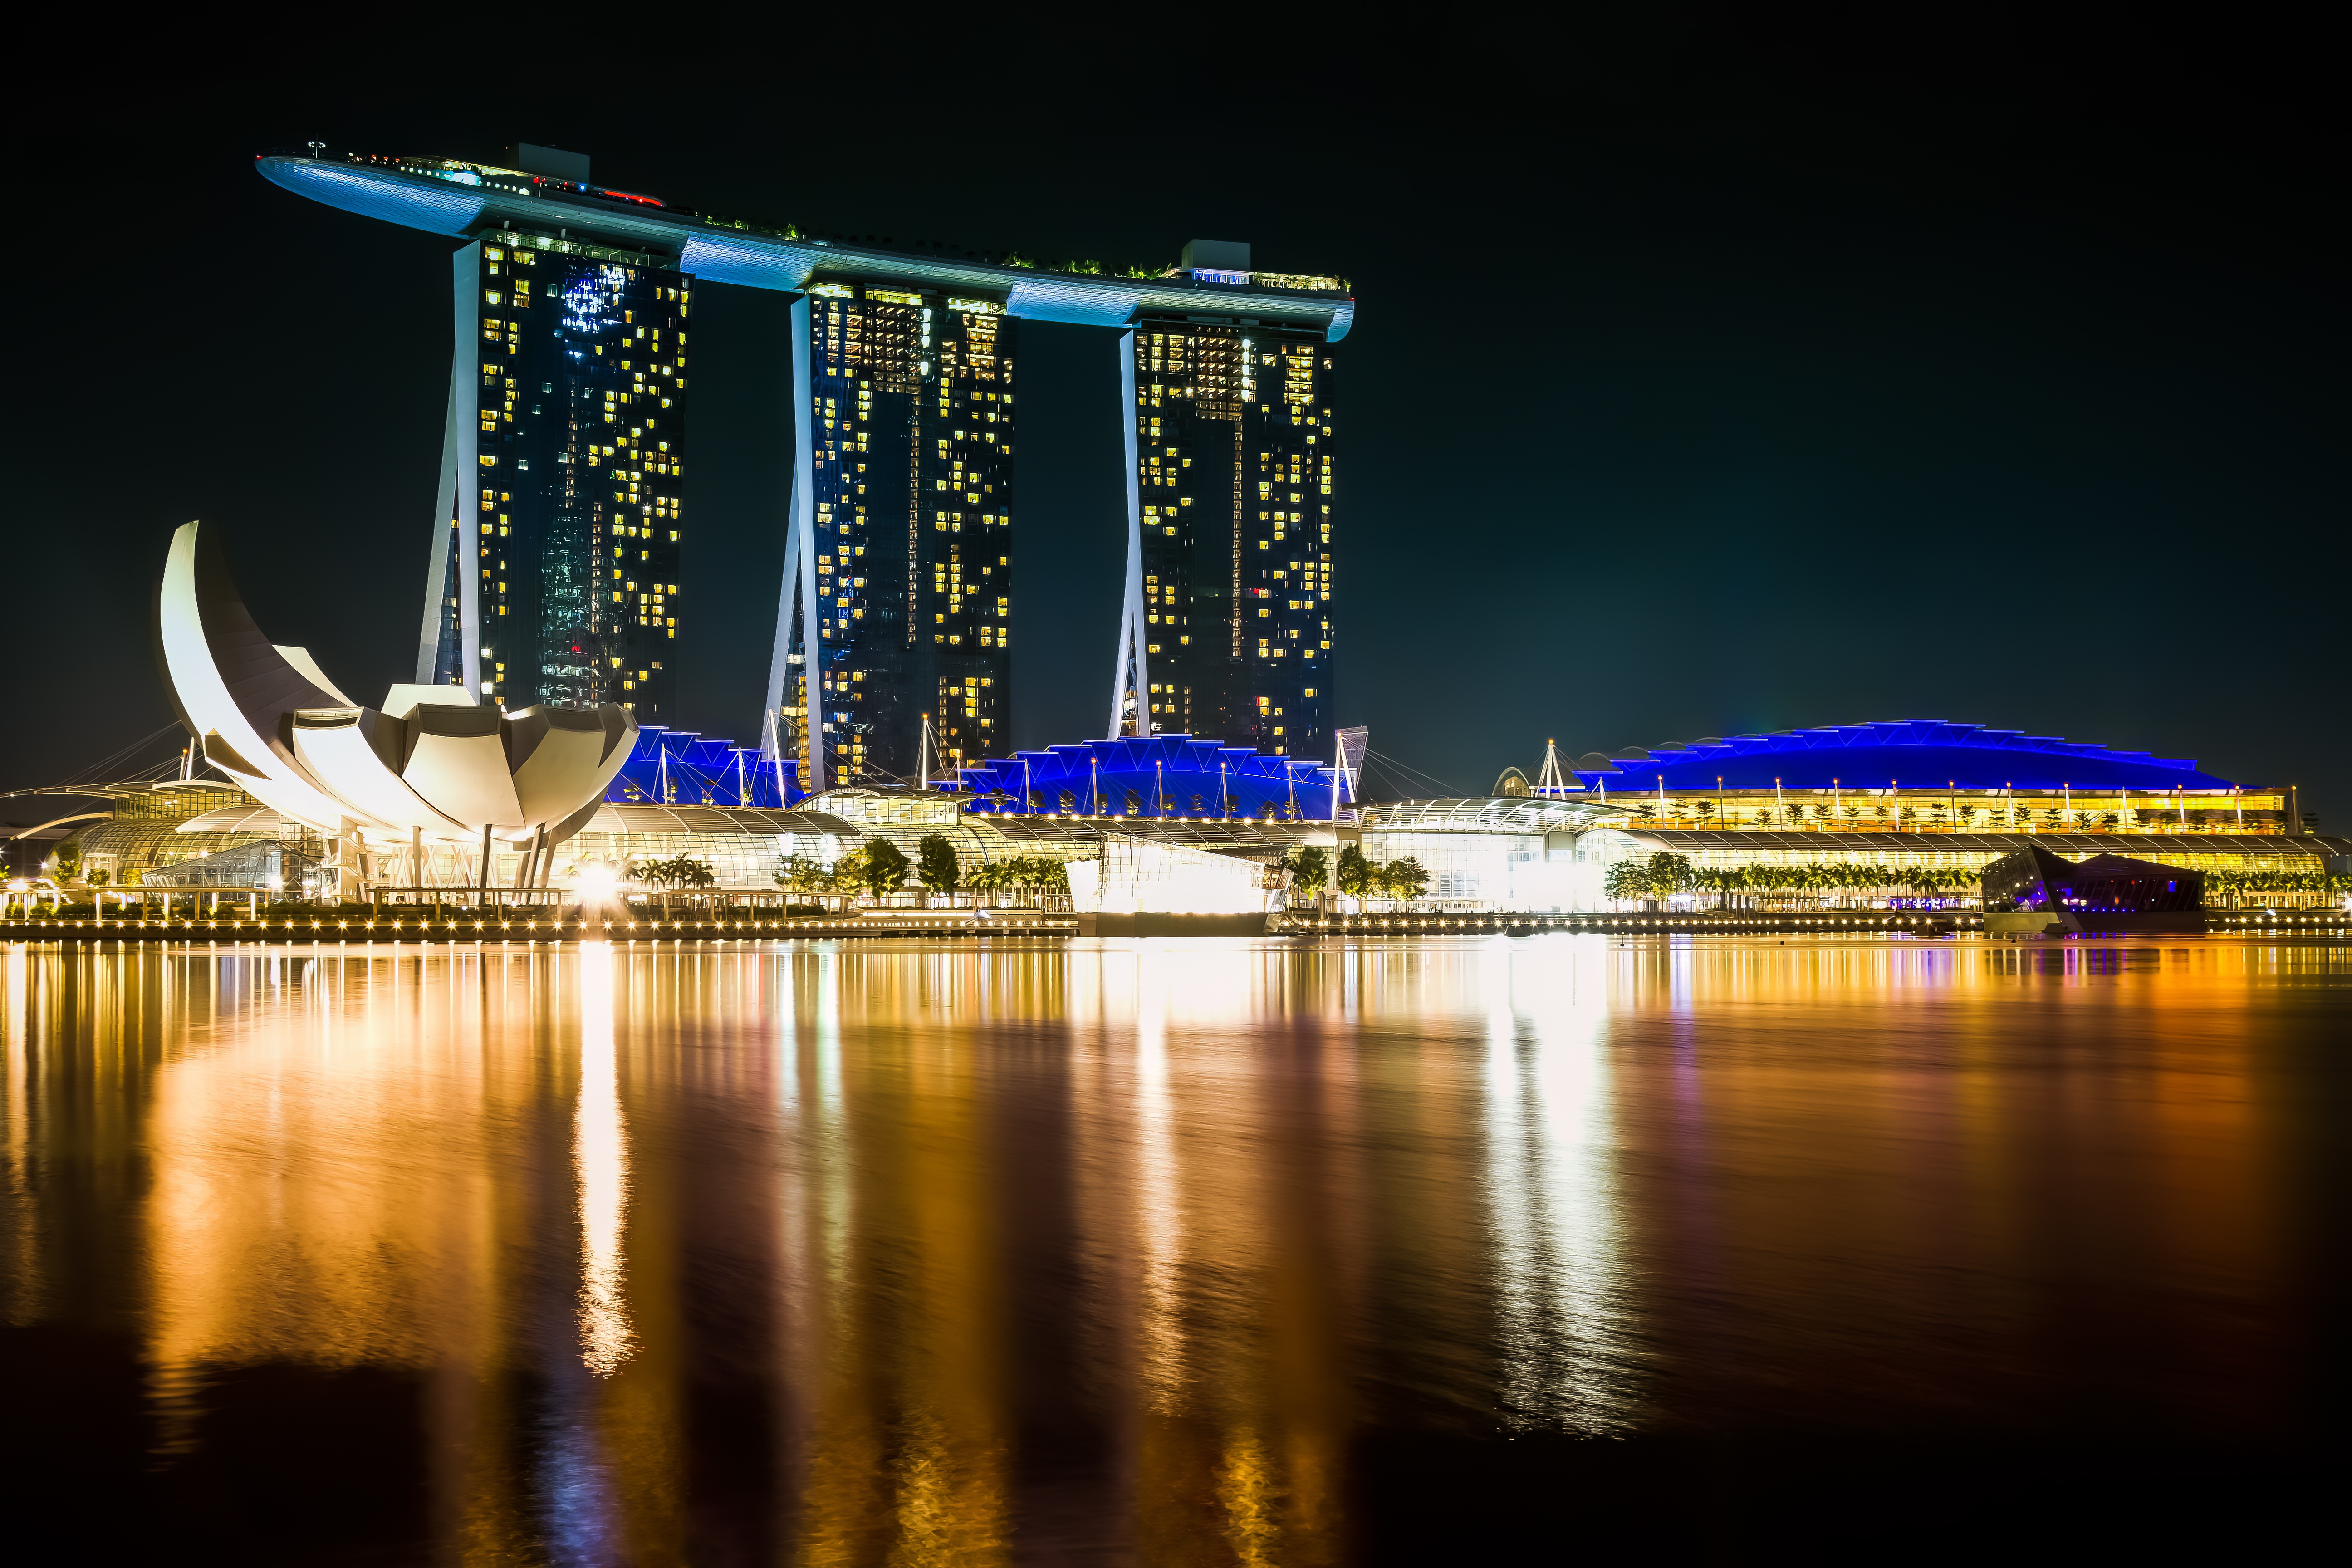
city, water, building, sky, plant, skyscraper, electricity, tower, tower block, lake, cityscape, midnight, condominium, metropolis, electric blue, darkness, mixed use, commercial building, reflection, event, headquarters, house, nonbuilding structure, night, downtown, harbor, urban design, facade, tourist attraction, skyline, symmetry, corporate headquarters, neon